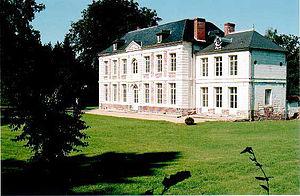
La famille de Richoufftz de Manin est une famille subsistante de la noblesse française, d'ancienne extraction en Allemagne.
Manin est une commune française située dans le département du Pas-de-Calais en région Hauts-de-France.